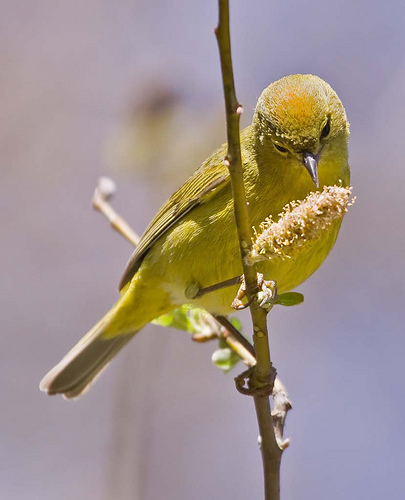
a yellow bird with a small beak compared to the body and average sized head.
this bird is yellow with black stripes and has a long, pointy beak.
this little bird is nearly all yellow with a touch of green in its wings.
this small yellow bird has darker hued tones around the tail and primaries with a sharply pointed bill.
this bird has a short beak and all of its feathers are yellow
this bird has wings that are black and yellow and has a small bill
this bird is yellow in color, with a sharp skinny beak.
this tiny, almost entirely yellow bird has a short black beak, and light brown primaries and rectrices.
a small yellow bird with a tiny pointed beak and black highlights on the wing and tail.
this bird has an all yellow body with a black tipped tail matching its black tipped wings.
Species: Orange Crowned Warbler